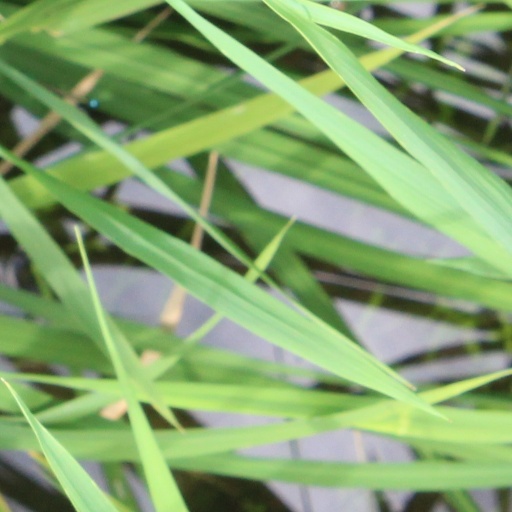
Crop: rice